Bowen Hills, Queensland

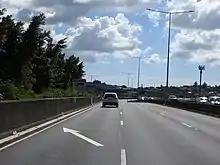
Inner City Bypass (2021)

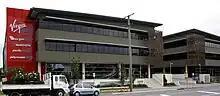
Virgin Village, the past Virgin Australia Holdings head office in Bowen Hills

By train, Bowen Hills Station is also one of Queensland's busiest railway stations with all Queensland Rail City network services on all lines, including express trains, stopping there; many services in peak periods terminate at Bowen Hills. Bowen Hills is home to a large Queensland Rail maintenance and stabling depot.